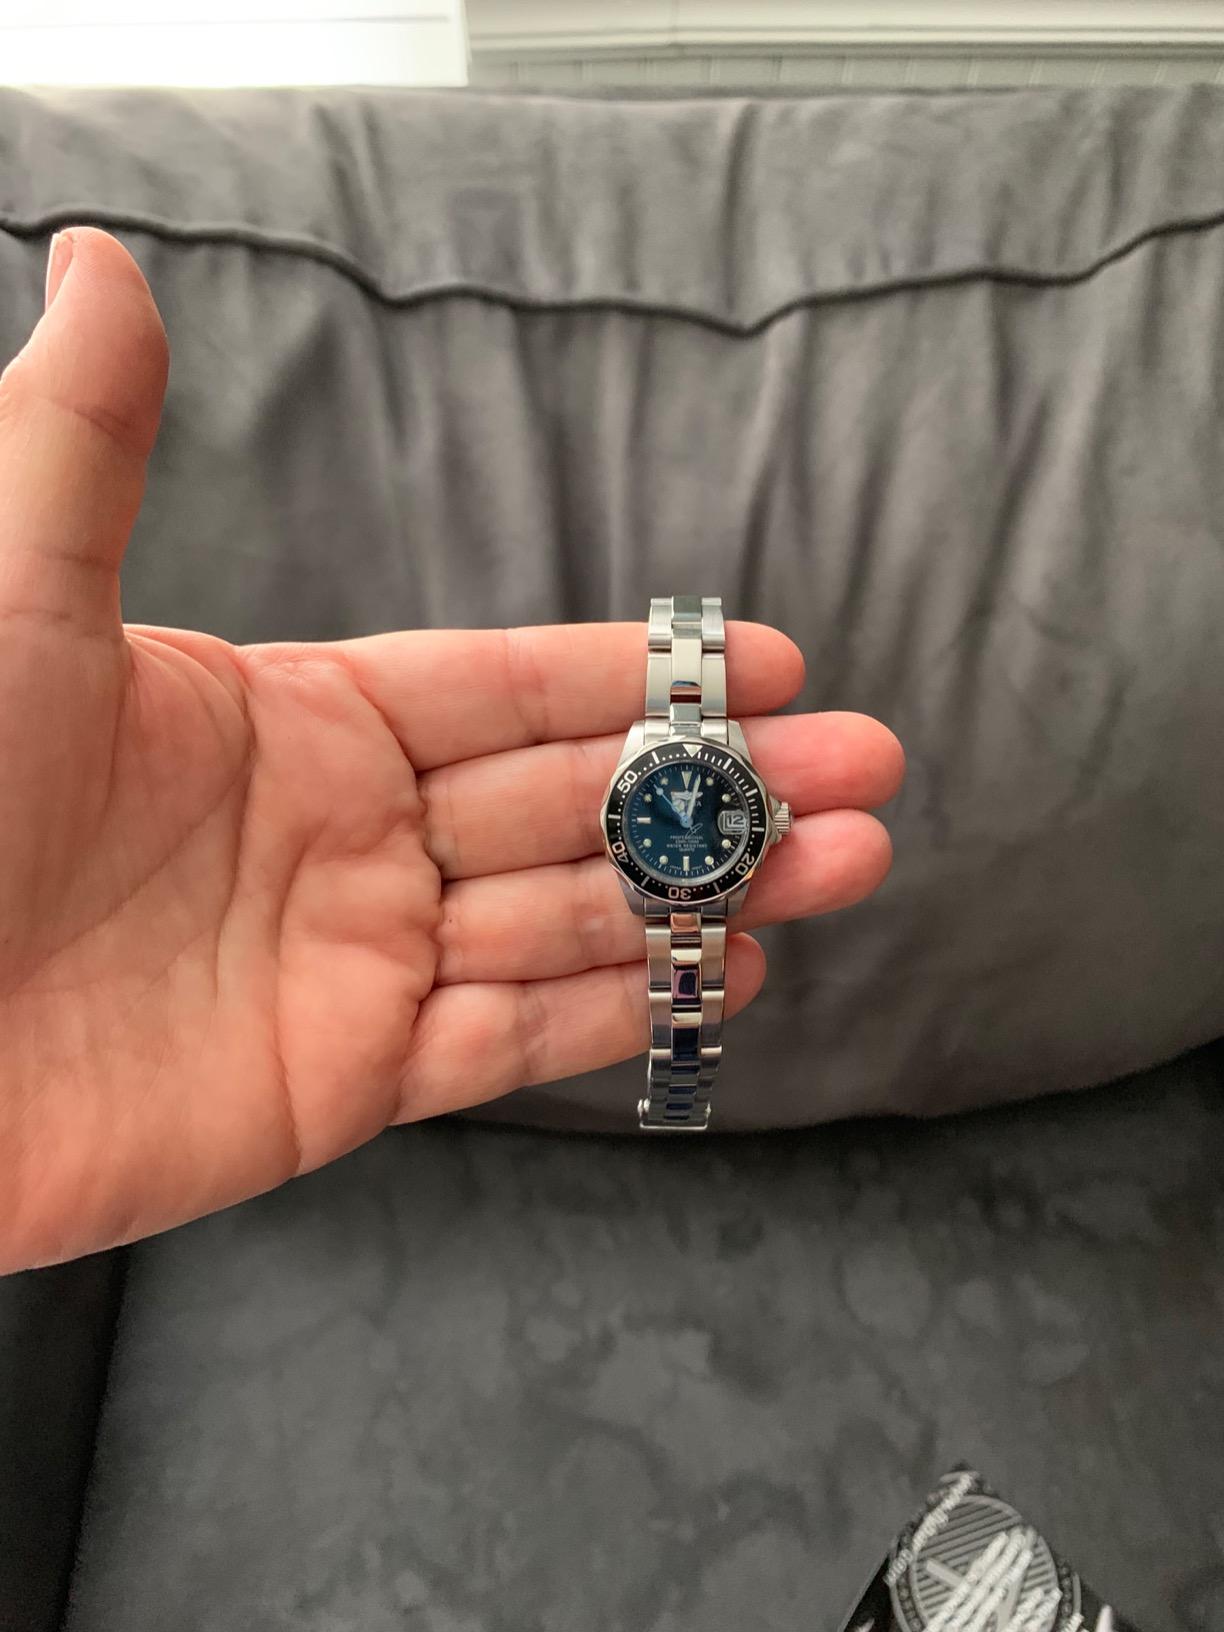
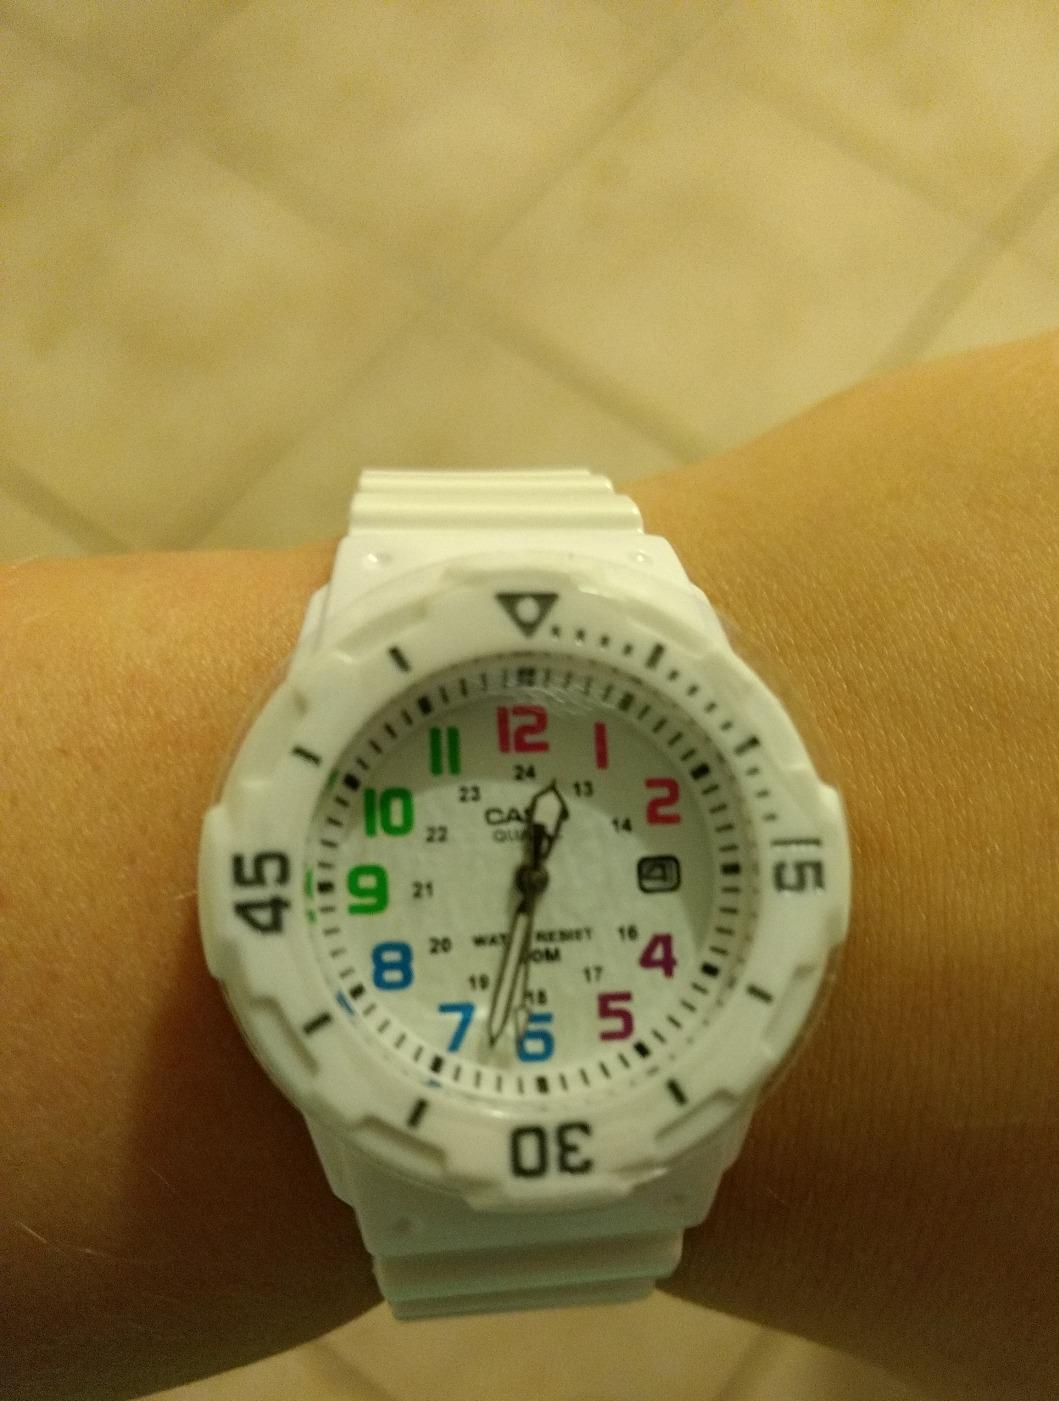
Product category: accessories_watch
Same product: no